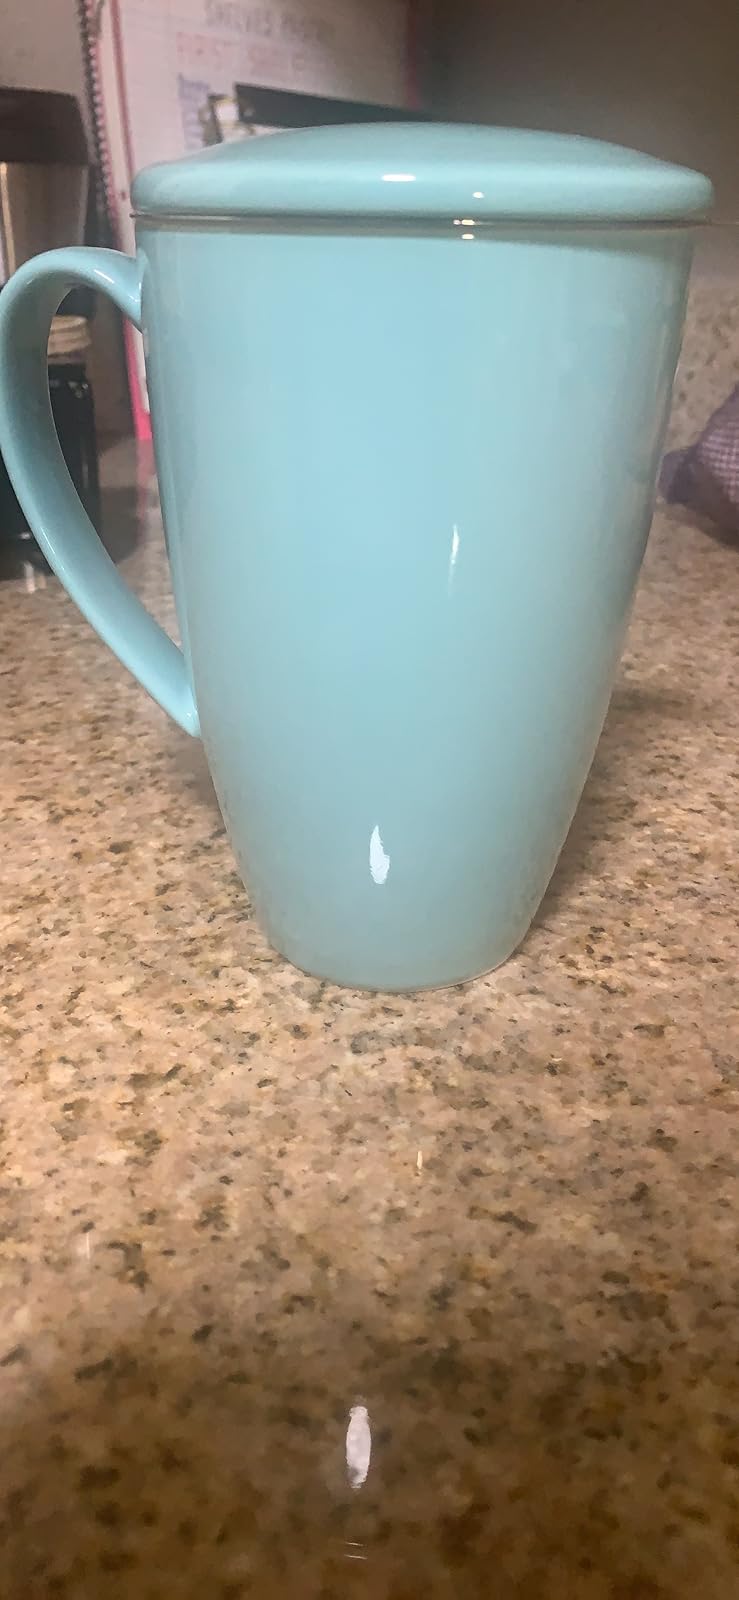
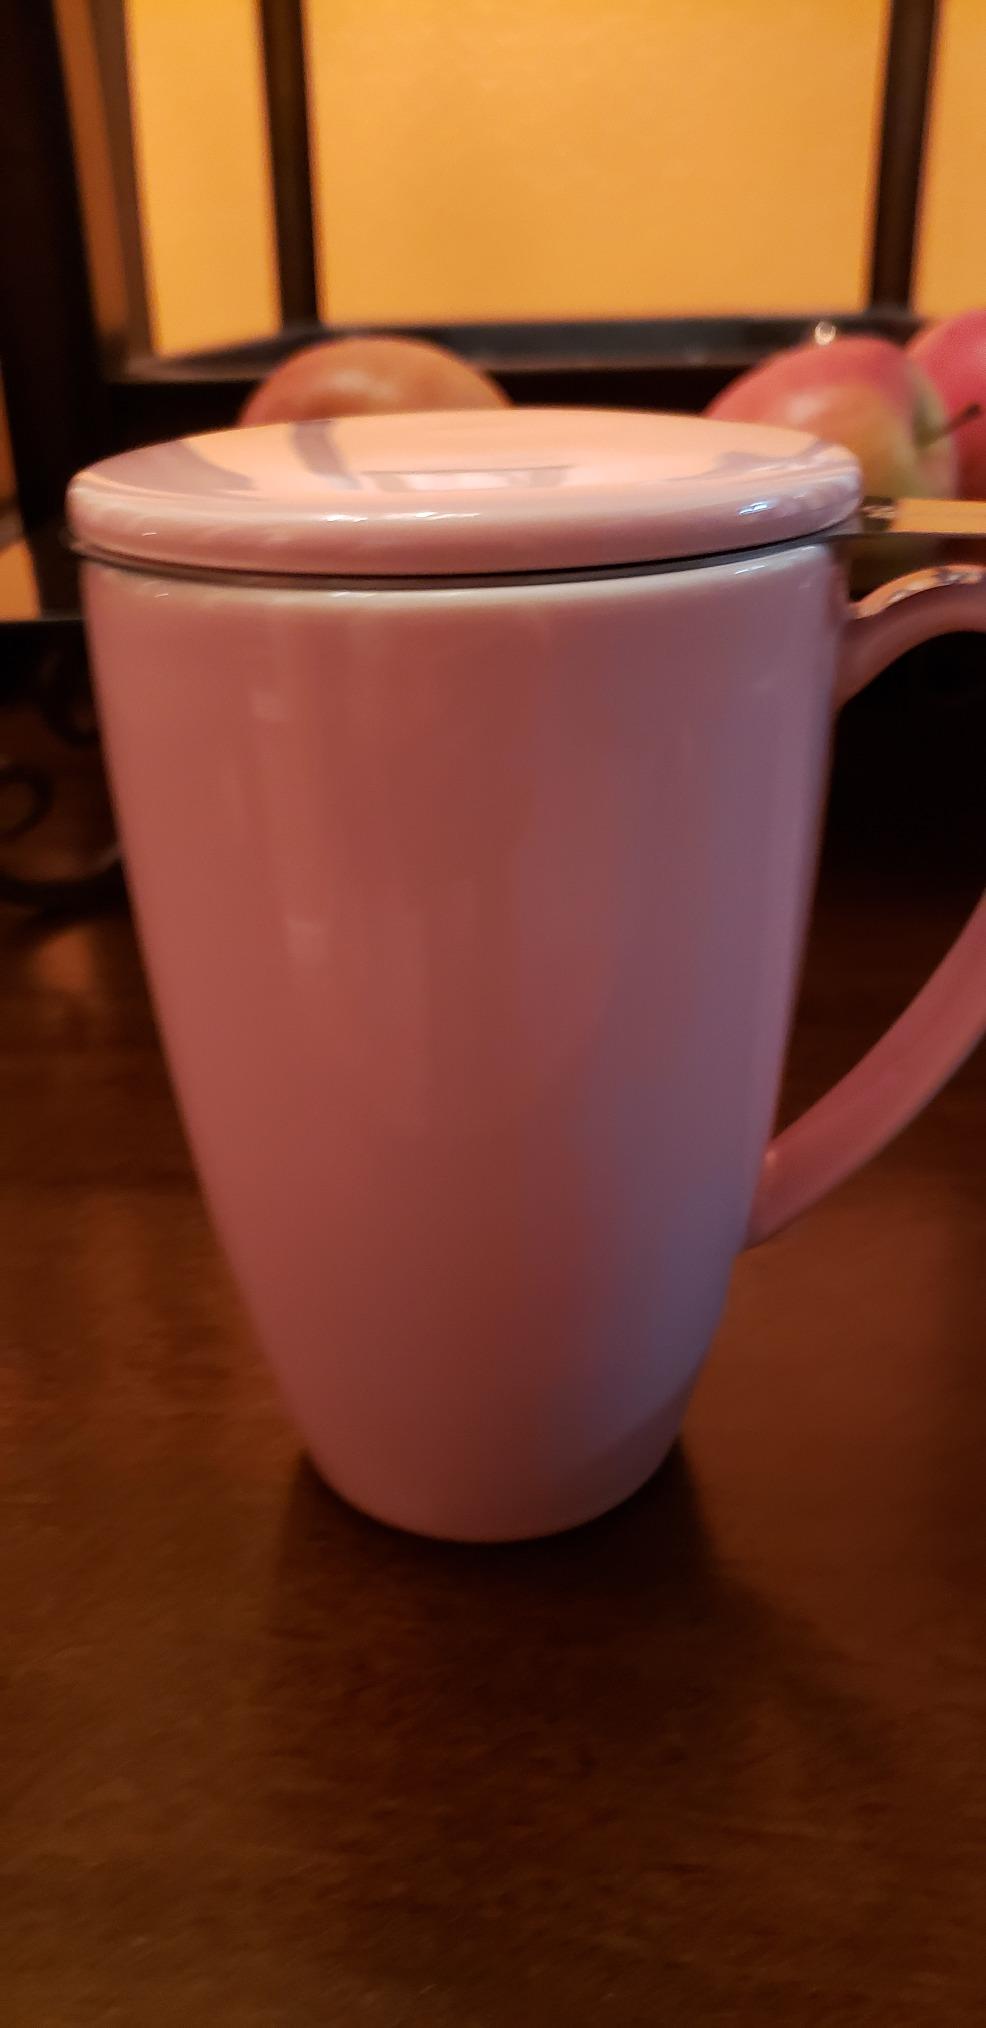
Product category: items_mug
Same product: no